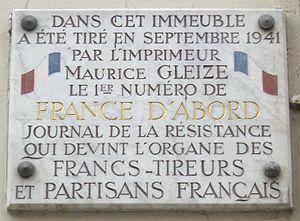
Plaque commémorative, 17 rue des Cloÿs, Paris 18e. «
Maurice Gleize, né à Nîmes le 7 janvier 1907 et mort le 20 avril 2003 à Gournay-sur-Marne, est un résistant et poète français.